API

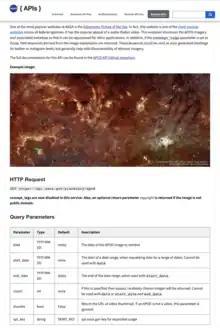
Screenshot of Web API documentation written by NASA

The term "application program interface" (without an "-ing" suffix) is first recorded in a paper called "Data structures and techniques for remote computer graphics" presented at an AFIPS conference in 1968. The authors of this paper use the term to describe the interaction of an application—a graphics program in this case—with the rest of the computer system. A consistent application interface (consisting of Fortran subroutine calls) was intended to free the programmer from dealing with idiosyncrasies of the graphics display device, and to provide hardware independence if the computer or the display were replaced.